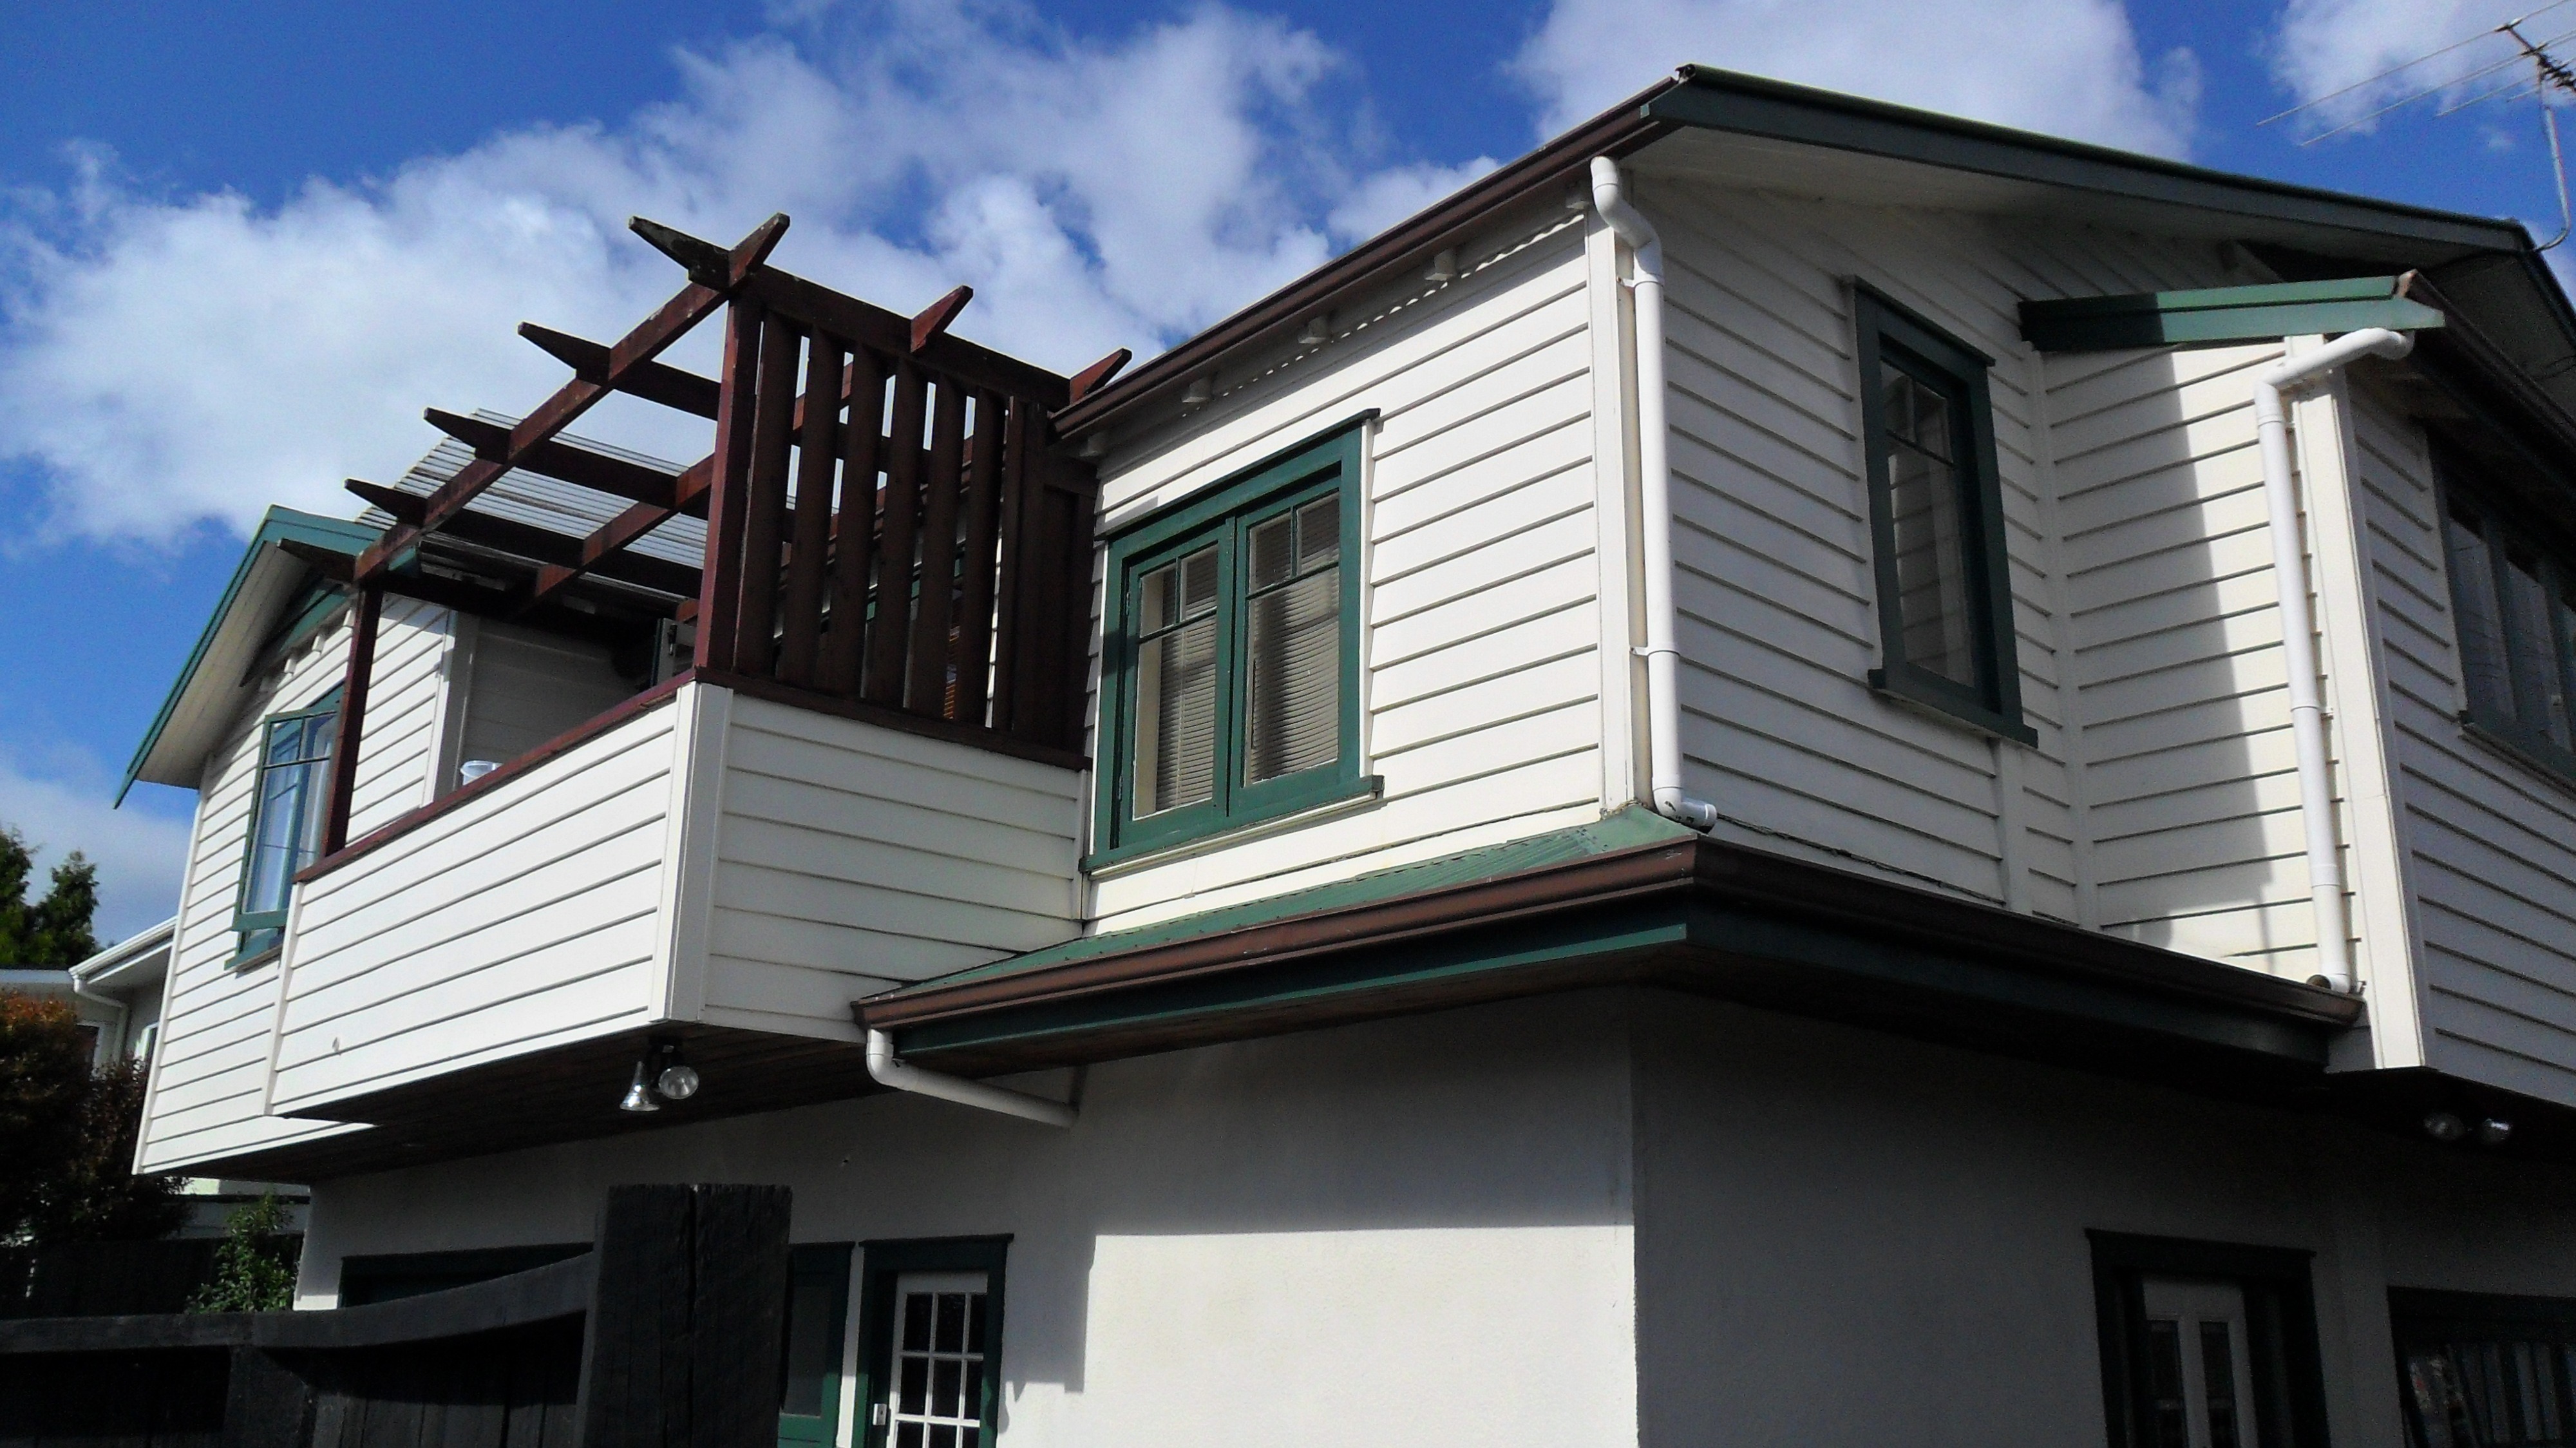
architecture, structure, house, window, roof, building, home, construction, facade, property, exterior, professional, modern, material, design, estate, commercial building, siding, condominium, real estate, residential area, outdoor structure